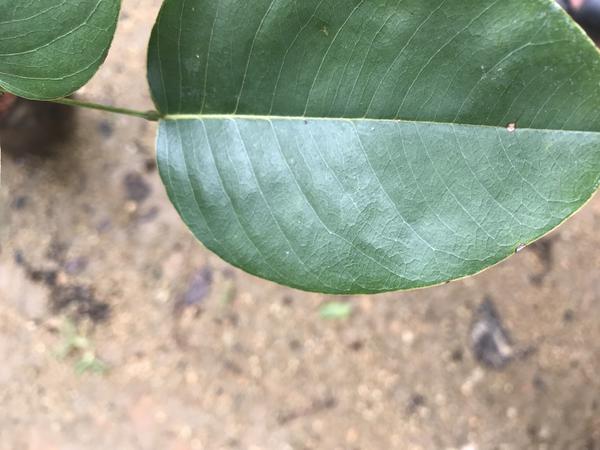
Plant: Raktachandini